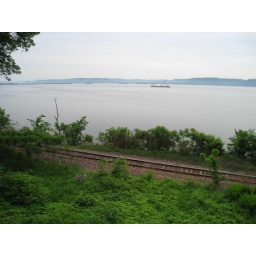
They're building islands in an attempt to restore habitats for the river wildlife.